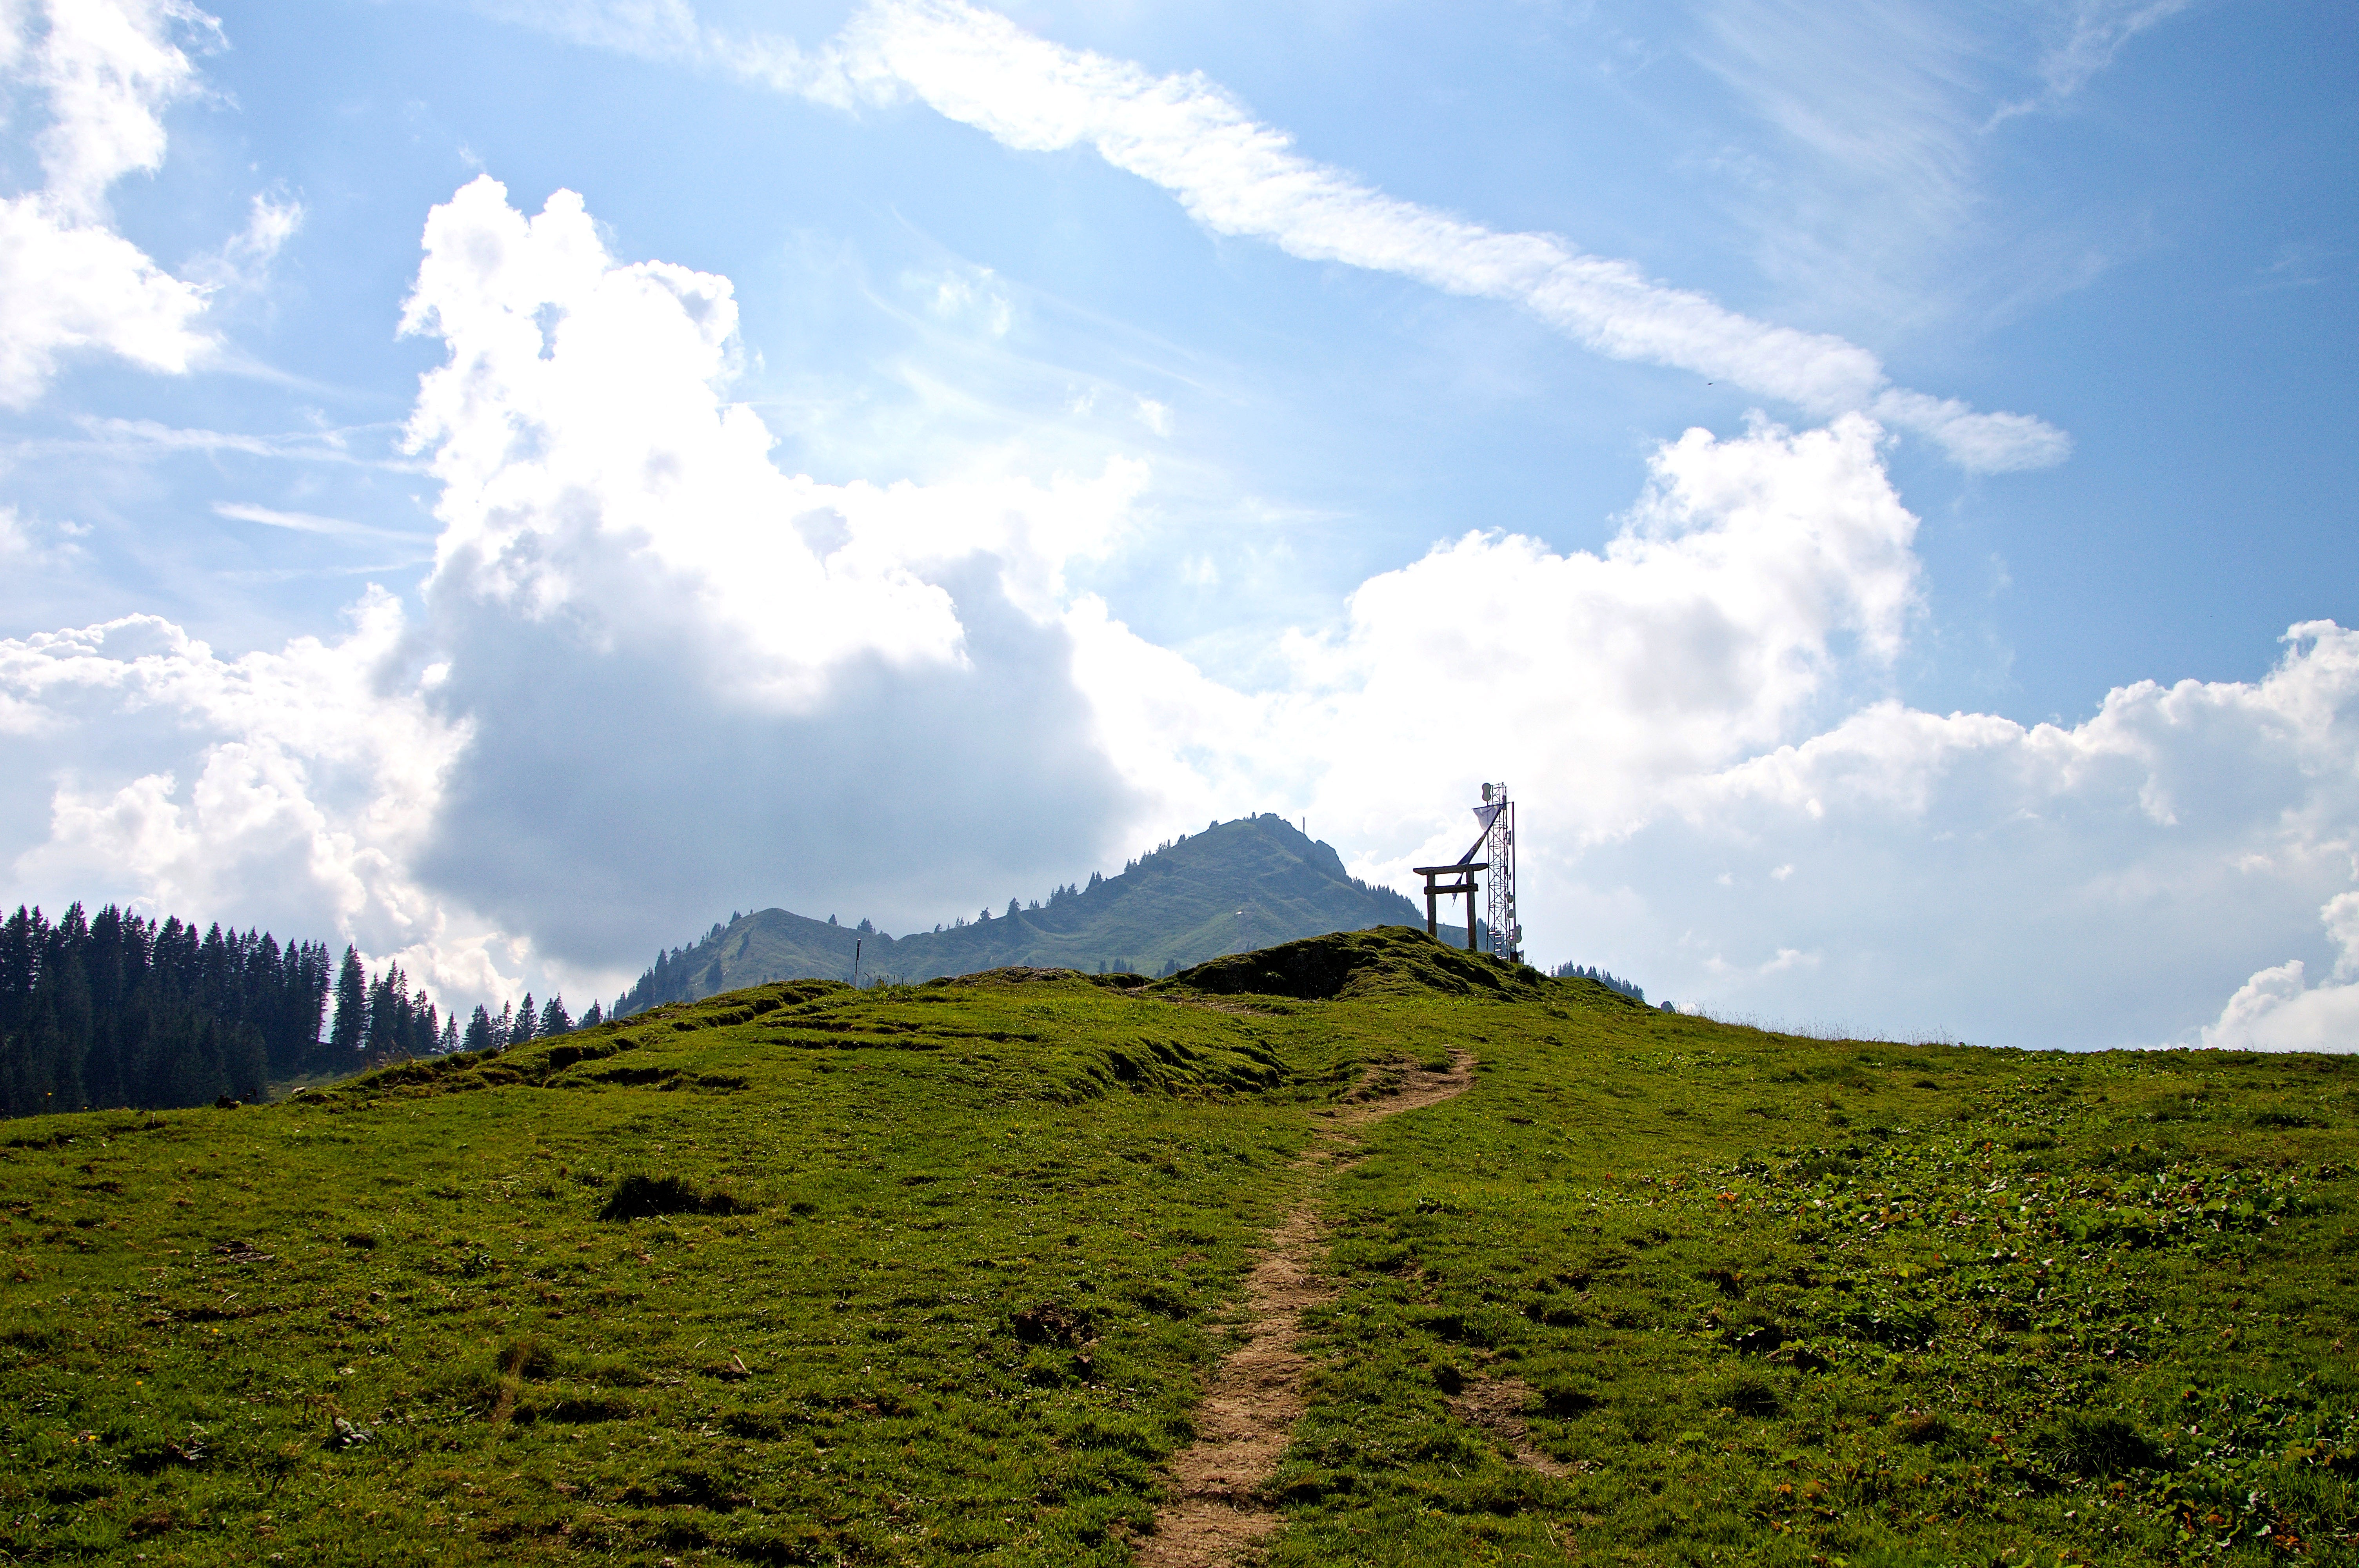
landscape, tree, nature, grass, horizon, wilderness, mountain, cloud, sky, sun, hiking, field, meadow, prairie, sunlight, hill, mountain range, summer, holiday, alpine, agriculture, leisure, ridge, plain, relaxation, mountains, grassland, plateau, habitat, away, alm, ecosystem, wellness, rural area, landform, allg u, summer holiday, greened, natural environment, geographical feature, mountainous landforms